Describe the emotion expressed in this image:  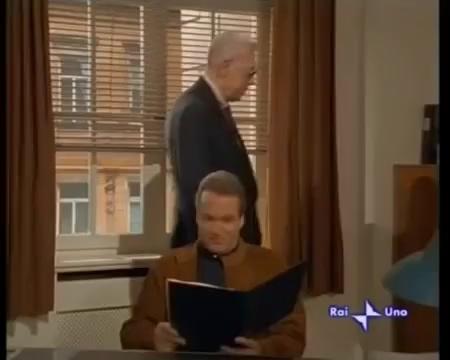
This person displays Suffering, valence and arousal with low intensity.